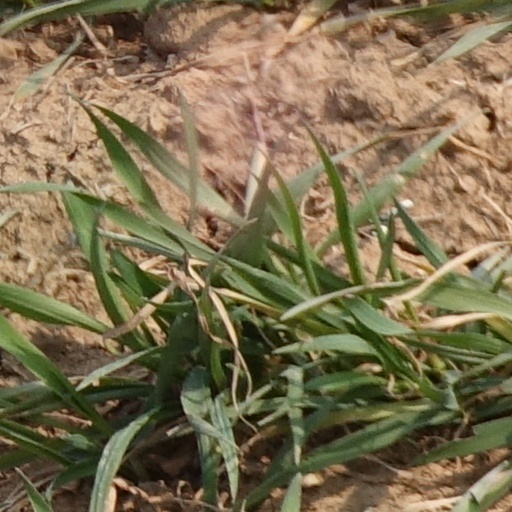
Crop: wheat